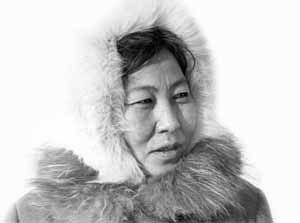
Ogdo Yegorovna Aksënova, née le 8 février 1936 à Boganida, dans le district dolgano-nénètse du Taïmyr, à l'époque en URSS, morte le 14 février 1995 à Doudinka, en Russie est une poétesse dolgane, et la fondatrice d'une littérature dolgane.